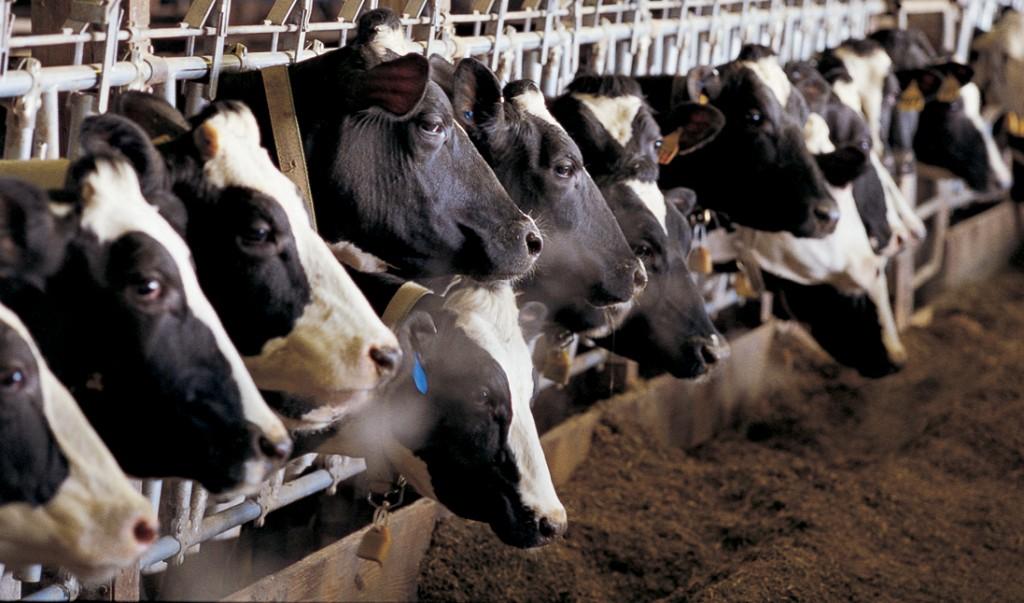
Hapa ni sehemu imetengwa kwa ukulima wa ng'ombe.Ng'ombe zimewekwa kila ng'ombe katika zizi lake kwa minajili ya kukula vizuri bila shida yoyote na kupewa  madawa na maji kwa utaratibu ambao unastahili bila shida yoyote au tashiwishi yoyote.